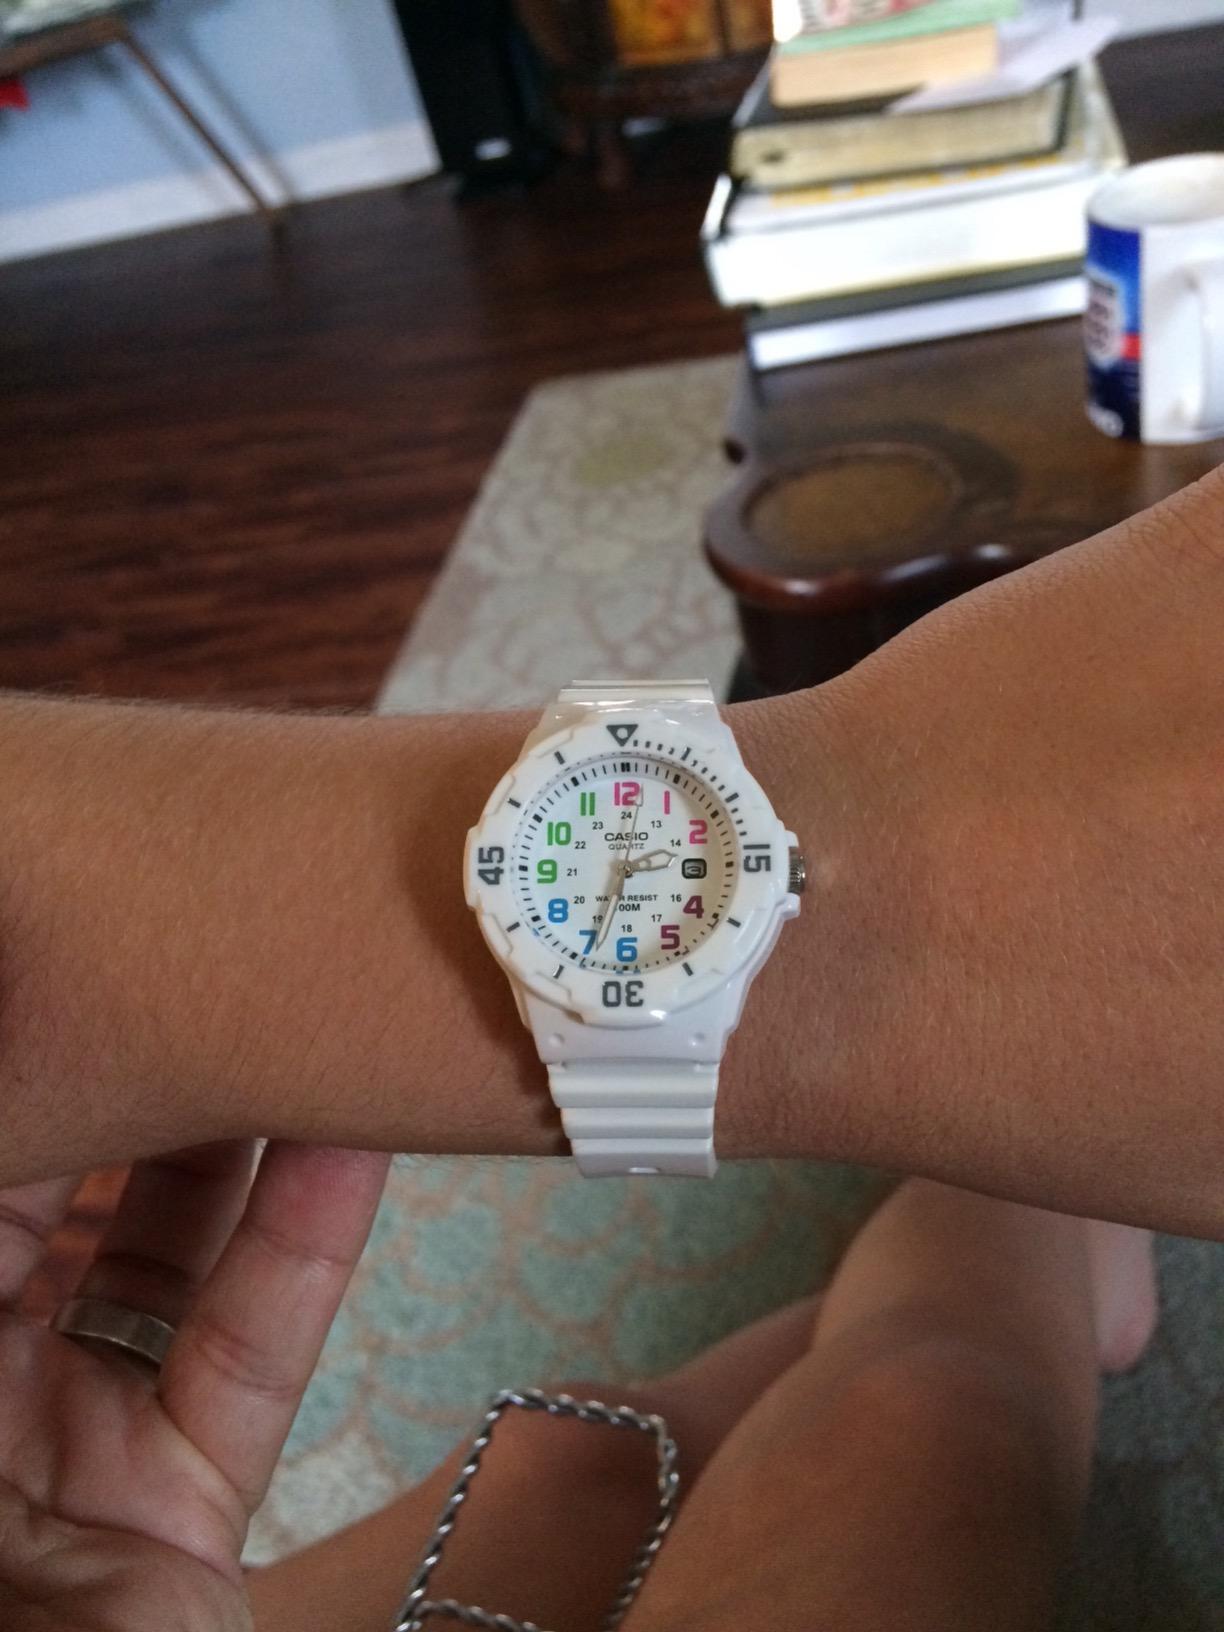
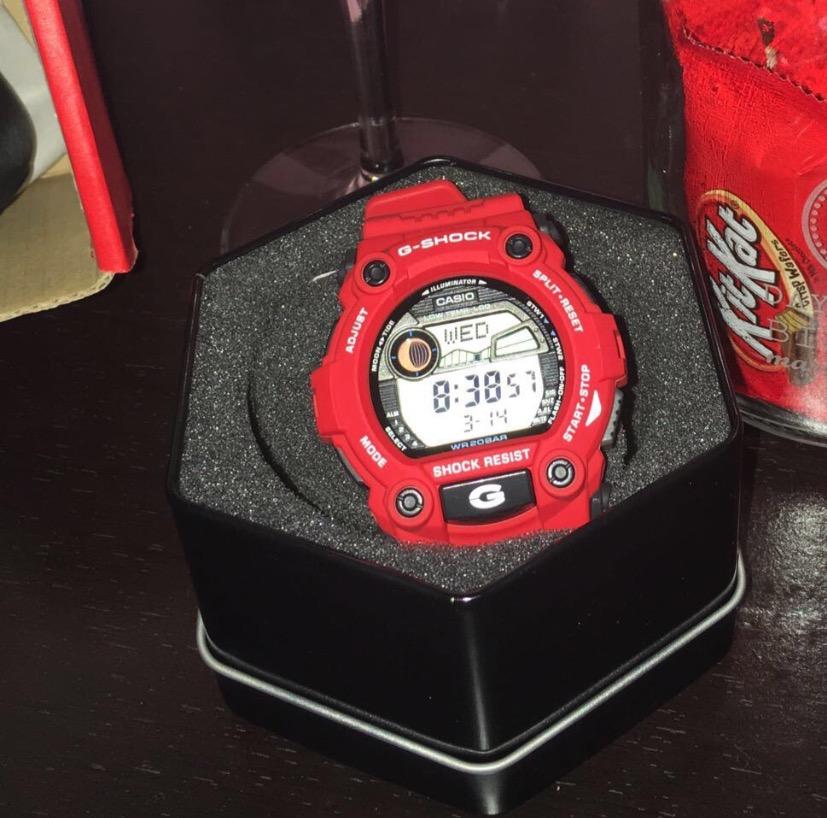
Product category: accessories_watch
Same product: no